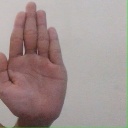
अक्षर: ध